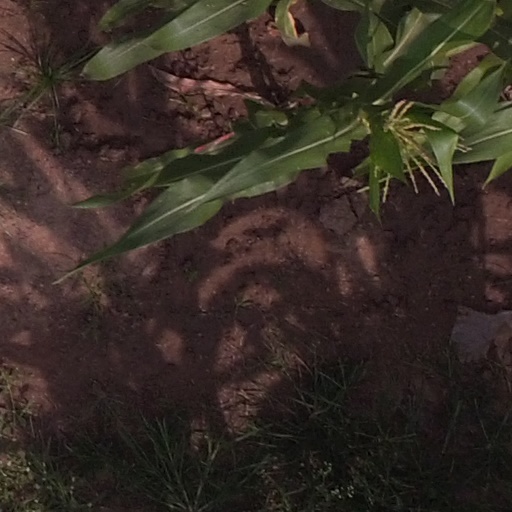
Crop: maize; corn